Farol Santander Porto Alegre

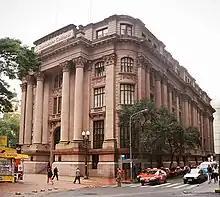
Facade of the building

Farol Santander Porto Alegre, formerly known as Santander Cultural, is a Brazilian cultural center run by Banco Santander. It is located in a historic building in Alfândega Square, in the Brazilian city of Porto Alegre, in Rio Grande do Sul. It has been listed as a heritage site by IPHAE.